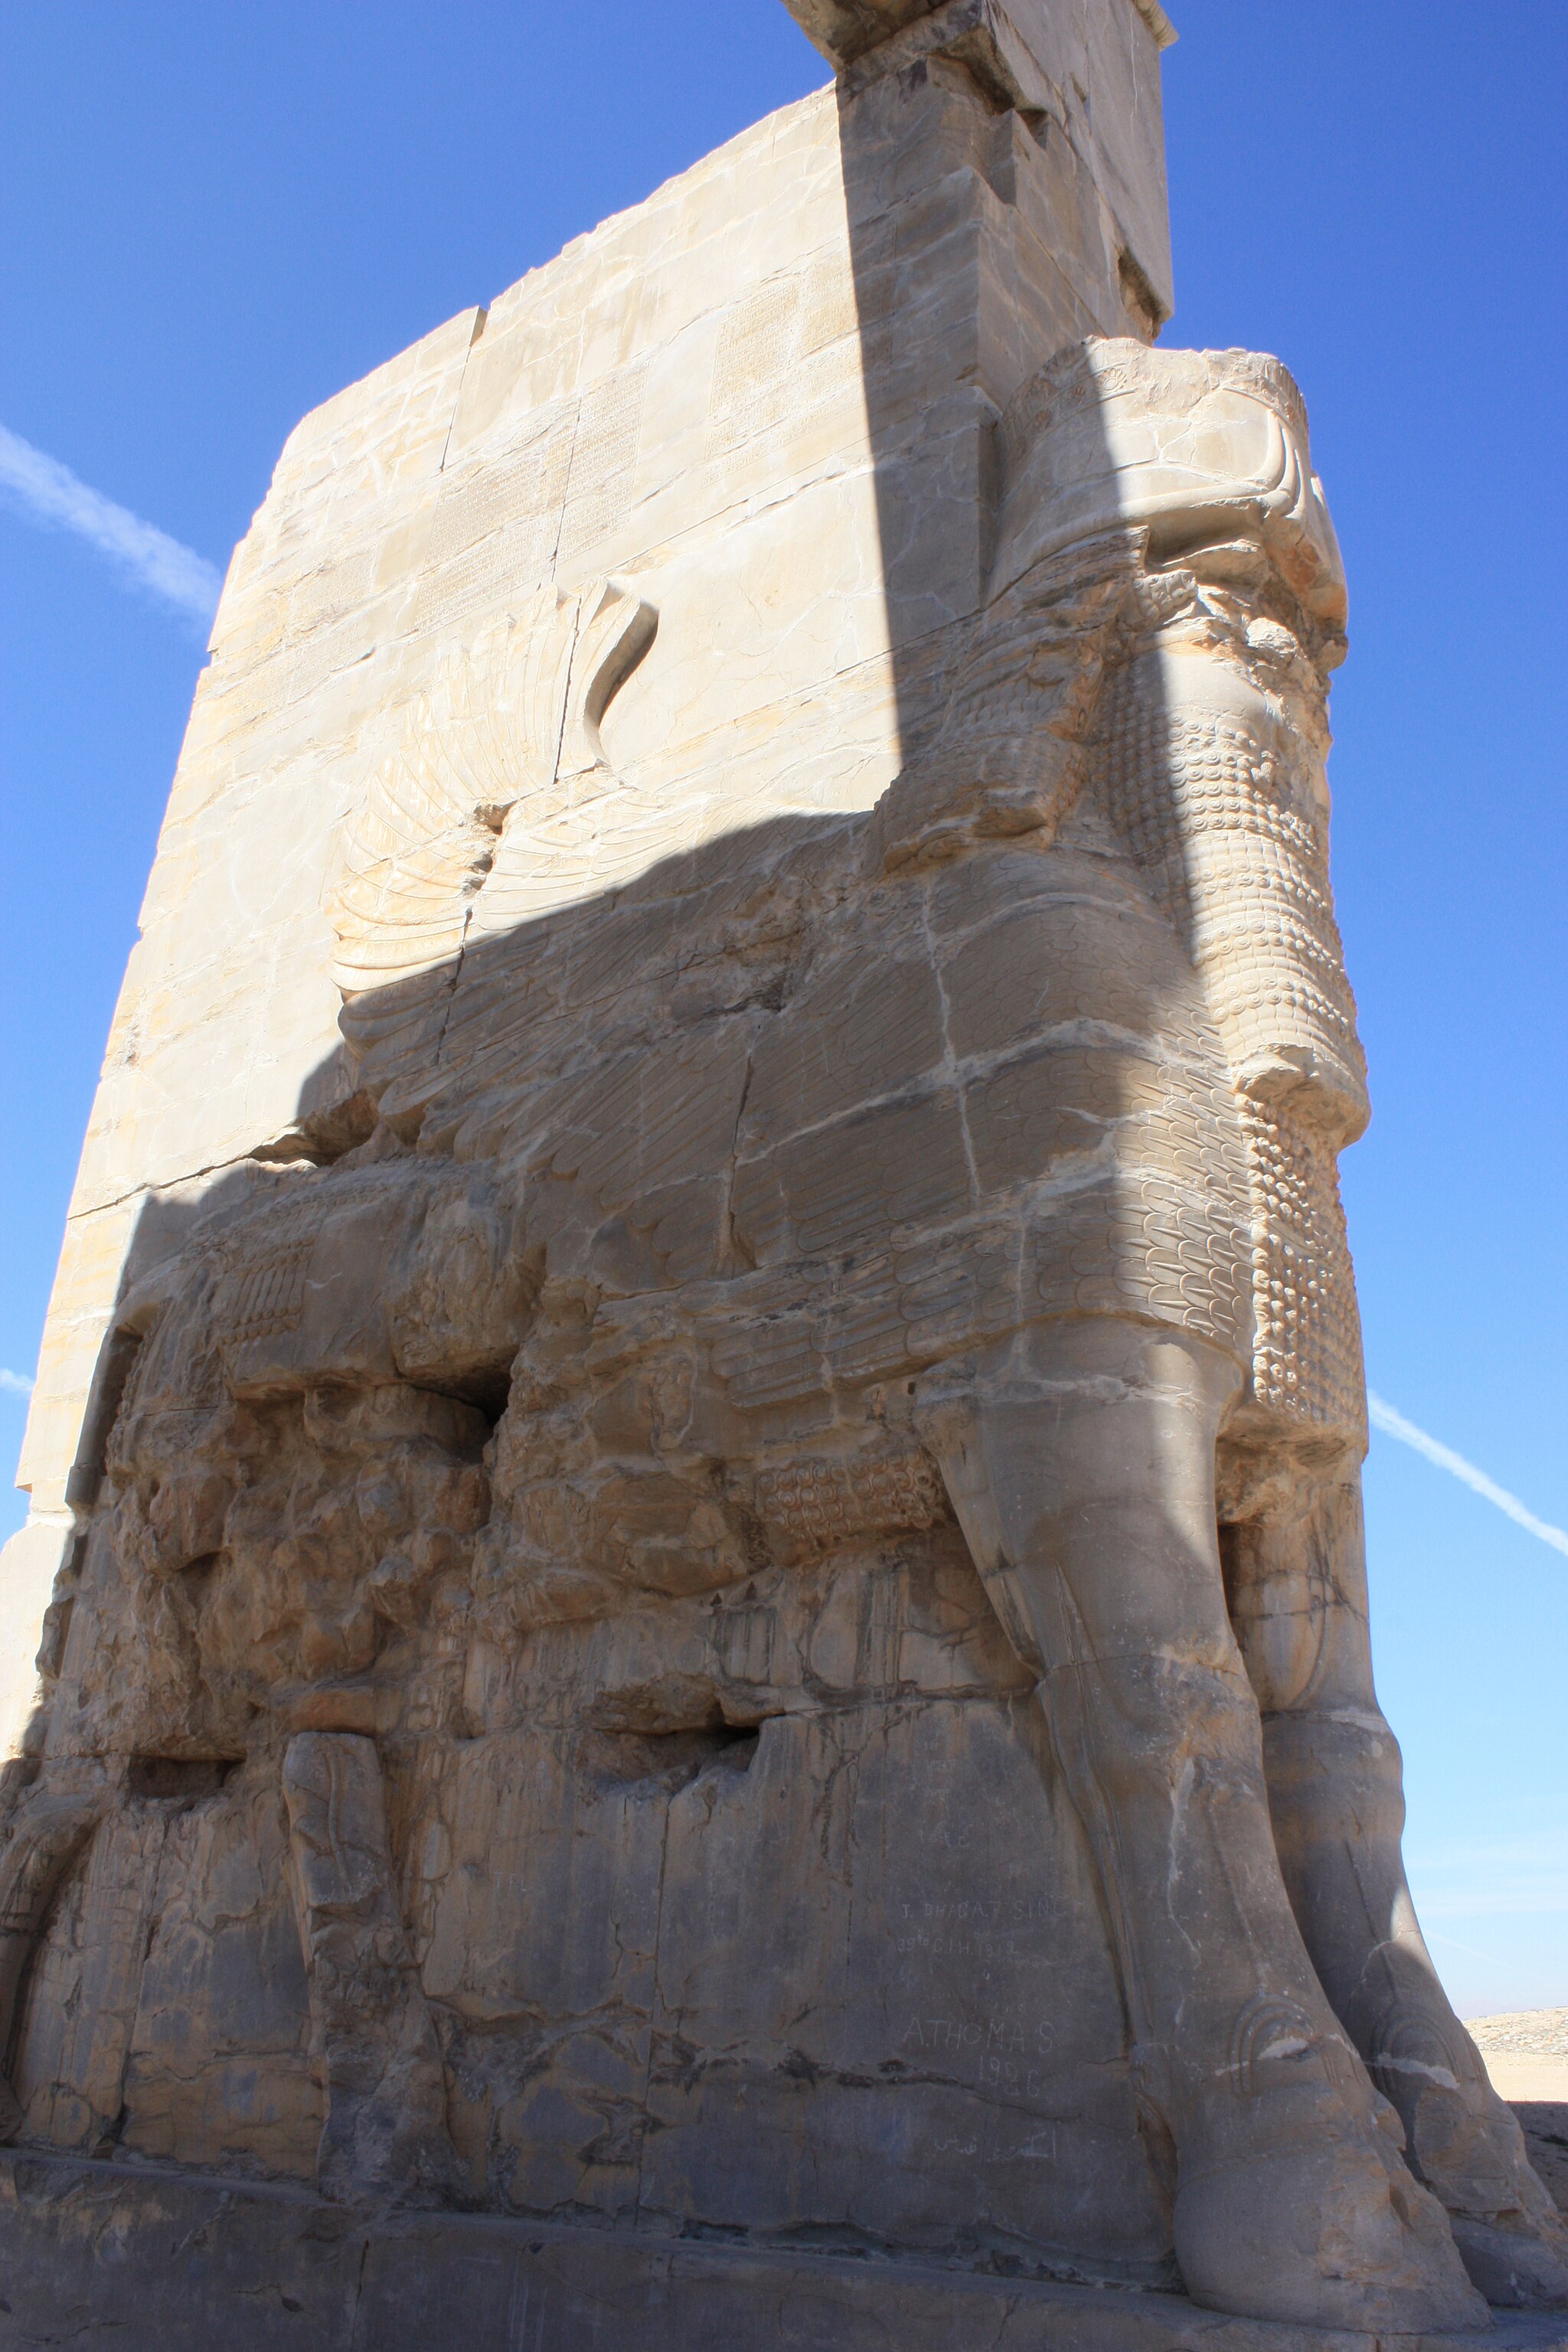
Title: Takhtejamshid20
Description: Persepolis in Shiraz
Date: 2009-03-02
Categories: GFDL, Taken with Canon EOS 450D, License migration redundant, Self-published work, Details of Gate of All Nations